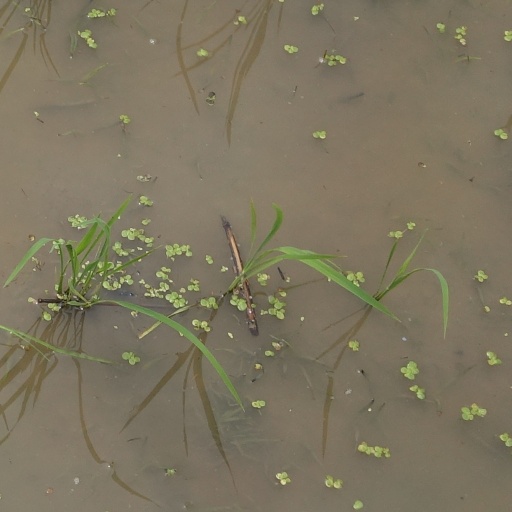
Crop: rice